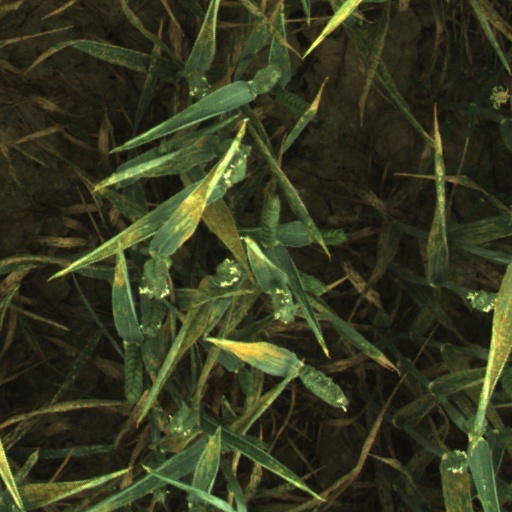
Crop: wheat